Mojsije Margel

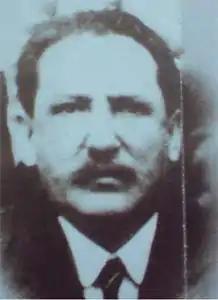

Mojsije Margel (born 13 November 1875 in Mościsko, died 30 April 1939 in Zagreb) was rabbi of Zagreb, lexicographer, and Hebrew scholar.